Newcastle Falcons

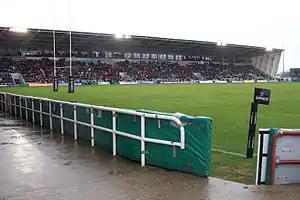
Kingston Park

Newcastle Falcons play at Kingston Park which holds 10,250. Kingston Park was the second smallest stadium in the Premiership Rugby with the club's average attendance currently sitting at approximately 10,000, a 42.5% increase from the 2016–17 season and a 96.8% increase from the 2013–14 season. The stadium has three modern stands; the open air North standing Terrace, the enclosed South Stand Terrace – where the loudest fans traditionally stand and sing, and the all-seated West Stand. However, the Falcons also retain the original Gosforth East stand complete with green and white seating (Gosforth colours). The pitch at Kingston Park recently went under renovation, replacing the former grass surface with a 3G Synthetic pitch with the aim of reducing the matches lost to the North East weather. In June 2015, the Falcons bought Kingston Park back from Northumbria University, which was a bold statement by the club ahead of the 2015–16 season.